Mariano Duncan

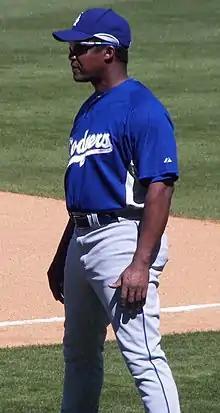
Duncan with the Los Angeles Dodgers in 2007

Mariano Duncan Nalasco (born March 13, 1963) is a Dominican former second baseman and shortstop who played for the Los Angeles Dodgers, Cincinnati Reds, Philadelphia Phillies, New York Yankees, and Toronto Blue Jays of Major League Baseball and the Yomiuri Giants of Nippon Professional Baseball during his 12-year career. He was the infield coach and first base coach for the Los Angeles Dodgers under managers Grady Little and Joe Torre. Duncan was an MLB All-Star in 1994 and won two World Series championships as a player.